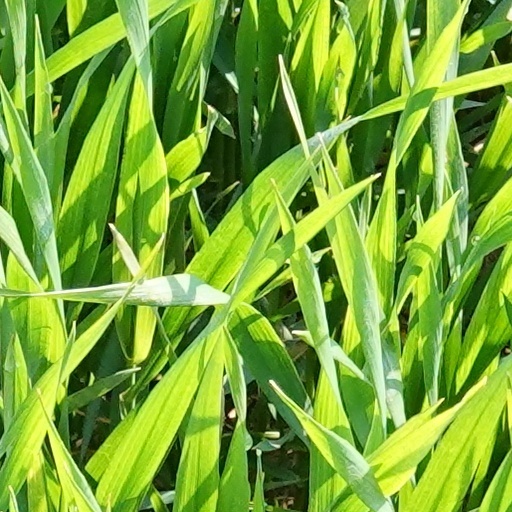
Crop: wheat